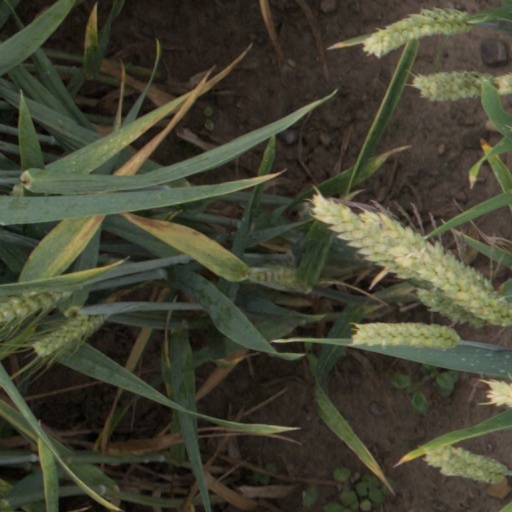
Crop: wheat